Christian symbolism

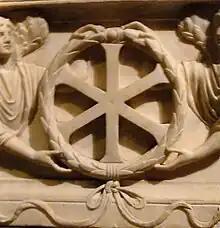
A IX monogram from a 4th century sarcophagus from Constantinople

The Staurogram ⳨ (from the Greek , i.e. "cross"), also Monogrammatic Cross or "Tau-Rho" symbol, is composed by a tau (Τ) superimposed on a rho (Ρ). The Staurogram was first used to abbreviate the Greek word for cross in very early New Testament manuscripts such as P66, P45 and P75, almost like a nomen sacrum, and may visually have represented Jesus on the cross.